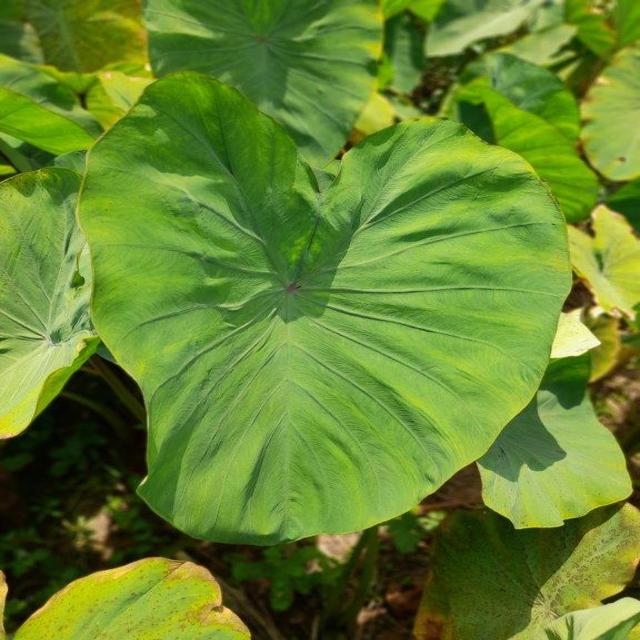
Label: Healthy